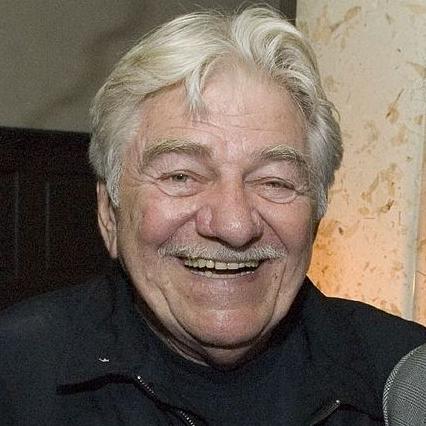
Age: 71